George Shultz

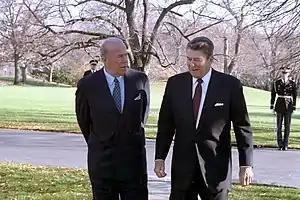
Shultz with President Reagan outside the Oval Office, December 1986

Shultz inherited negotiations with the People's Republic of China over Taiwan from his predecessor. Under the terms of the Taiwan Relations Act, the United States was obligated to assist in Taiwan's defense, which included the sale of arms. The Administration debate on Taiwan, especially over the sale of military aircraft, resulted in a crisis in relations with China, which was alleviated only in August 1982, when, after months of arduous negotiations, the United States and the PRC issued a joint communiqué on Taiwan in which the United States agreed to limit arms sales to Taiwan and China agreed to seek a "peaceful solution".